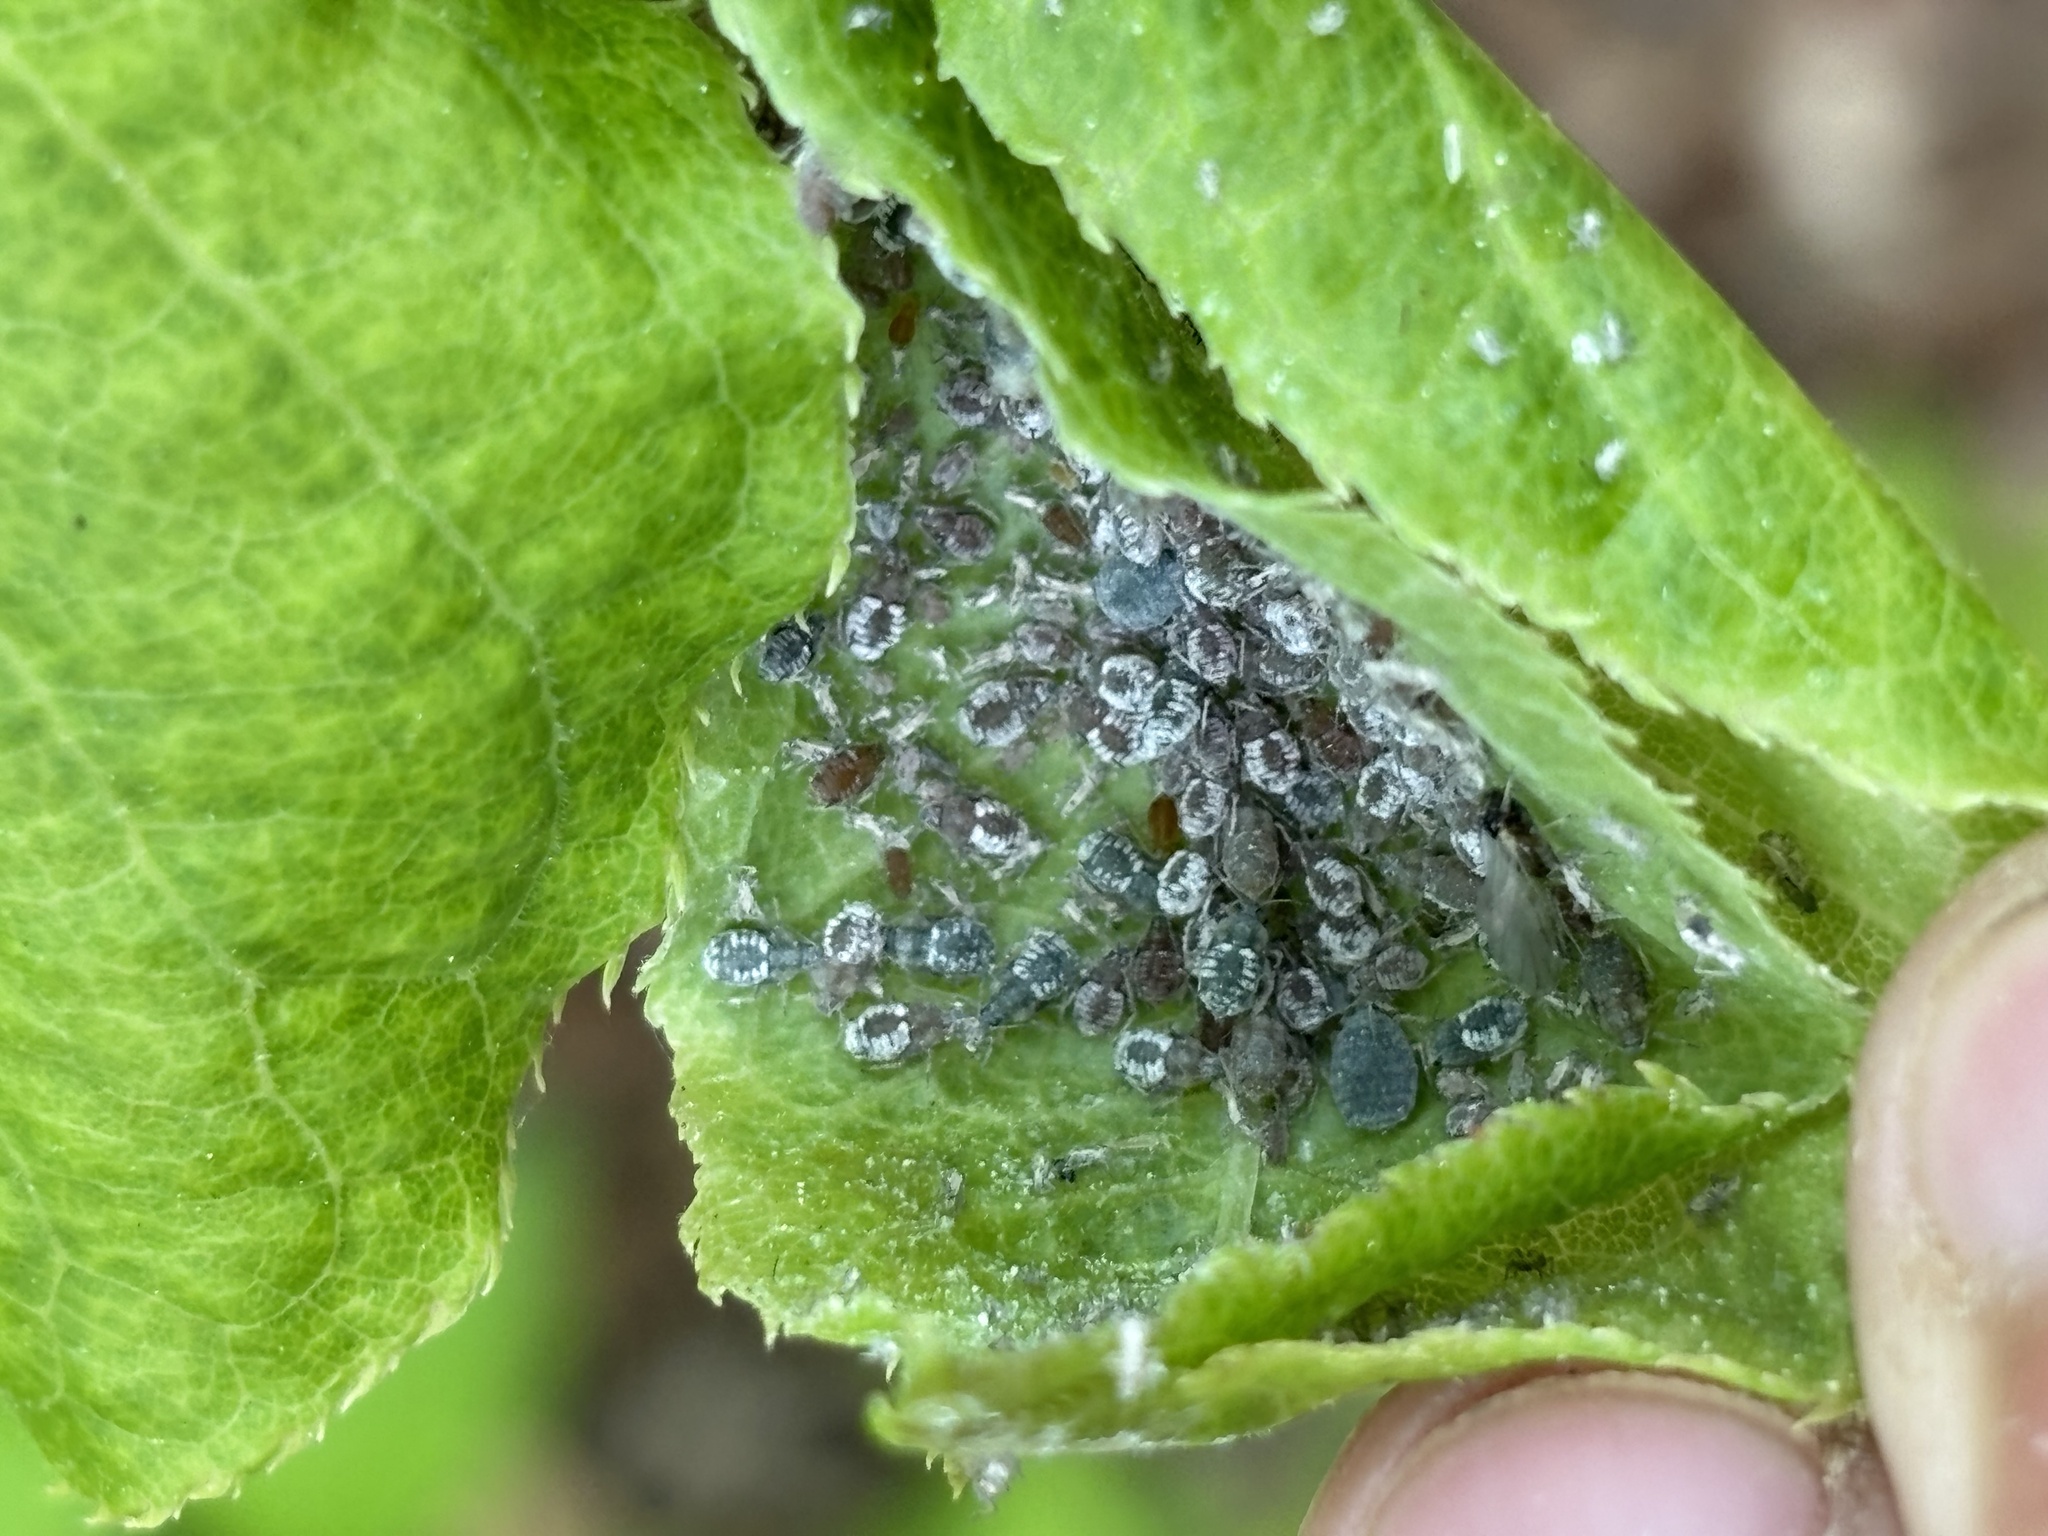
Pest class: bird_cherry_oat_aphid